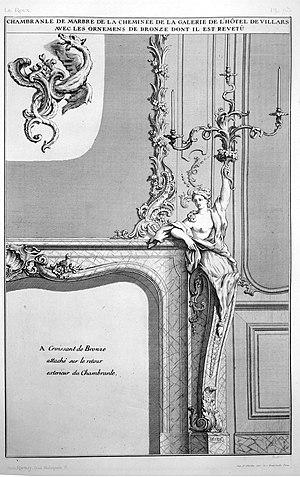
travail de l'histoire de l'art de Pfnor.
Jean-Baptiste Leroux est un architecte français né vers 1677 et mort le 13 juillet 1746 à Paris.